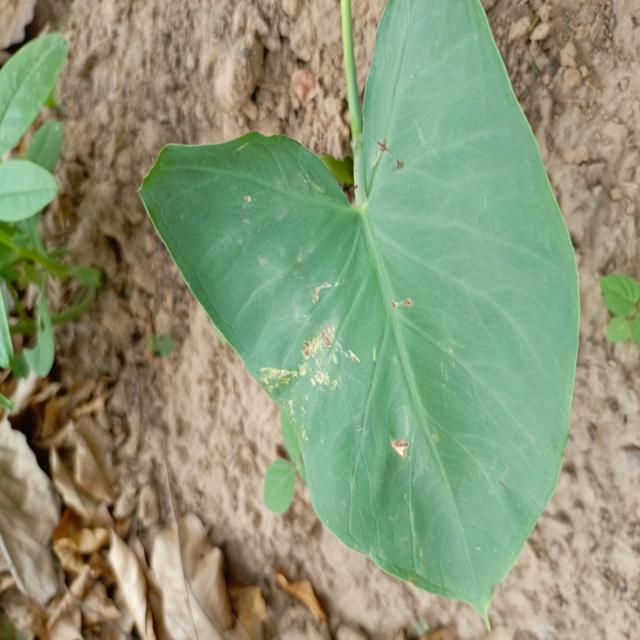
Label: Early_Blight